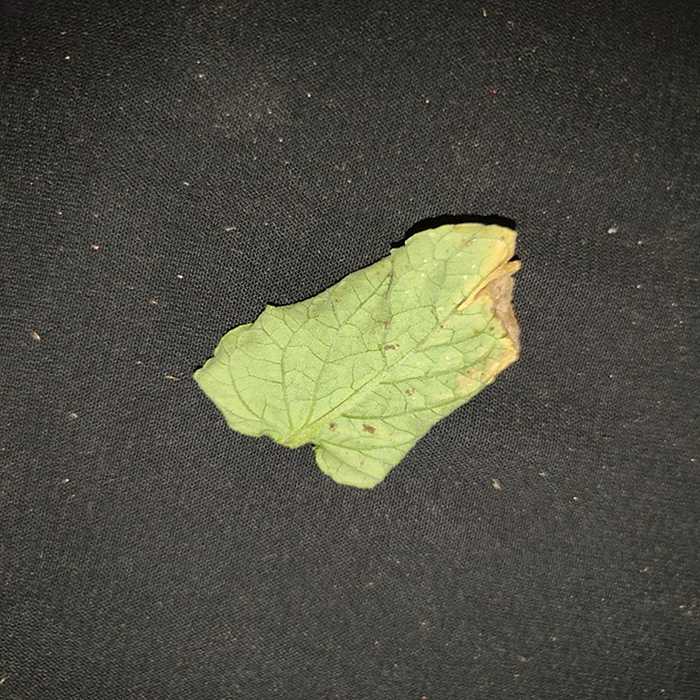
Plant: Tomato
Label: Tomato Bacterial spot